Pearly penile papules

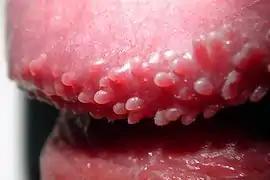
Pearly penile papules closeup image

PPPs are a type of angiofibroma. Their function is not well-understood. They are usually considered as vestigial remnants of penile spines, sensitive features found in the same location in other primates. They do not spread and often spontaneously regress. Along with Fordyce glands, PPPs secrete oils to keep the skin of the head of the penis in good condition. Smegma can accumulate if these oils are produced in excess or there is inadequate washing under the foreskin.